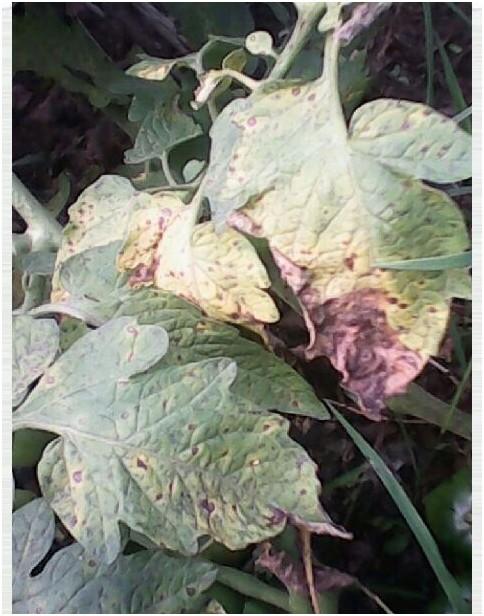
Plant: Tomato
Disease: tomato bacterial leaf spot